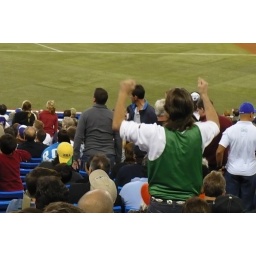
hockey hair in the green shirt